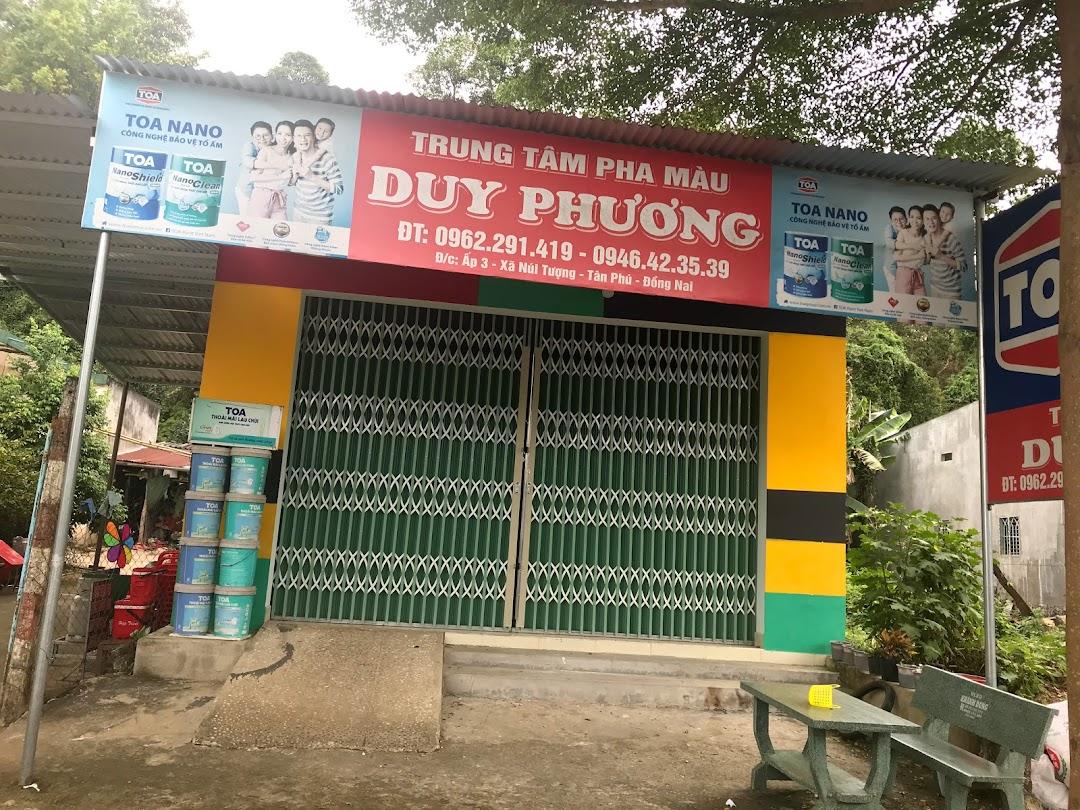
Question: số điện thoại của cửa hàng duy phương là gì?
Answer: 0962291419 hoặc 0946423539